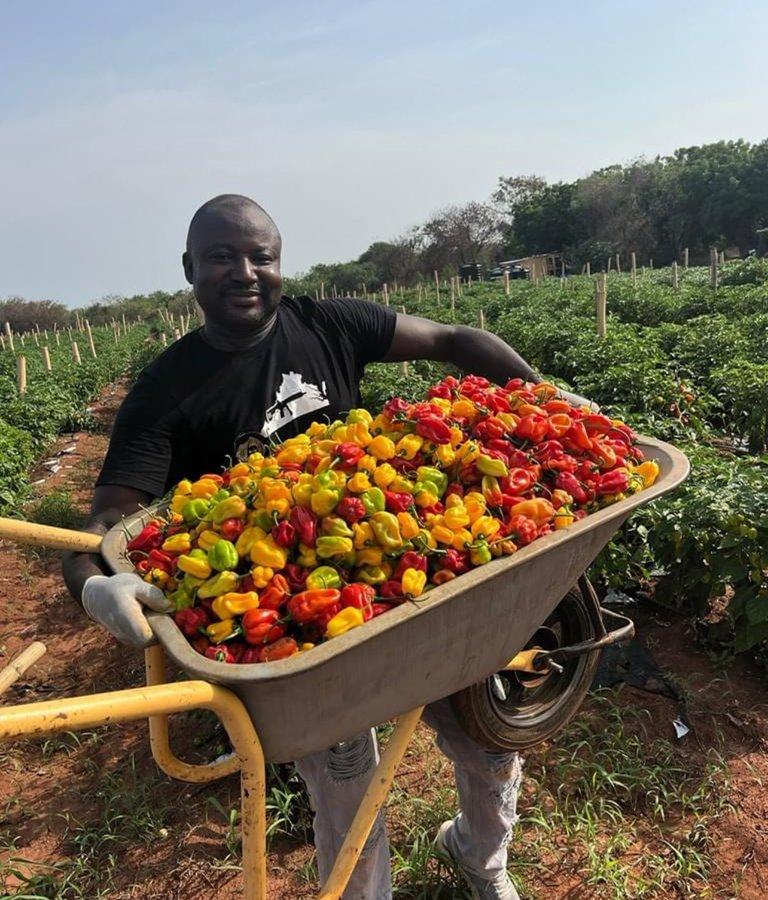
Toroli limejaa pilipili zenye rangi ya njano na nyekundu likiwa katikati ya shamba huku limebebwa na mkulima wa jinsia ya kiume. Hii inaonyesha namna gani wakulima hutumia toroli katika ukusanyaji na uchakataji wa zao la pilipili kwa ajili ya kupelekwa sokoni.